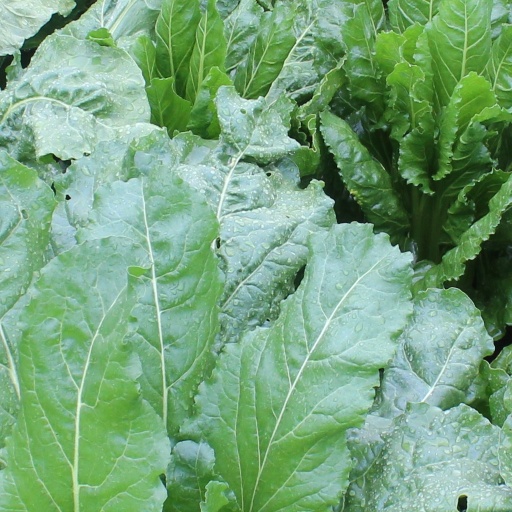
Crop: sugar beet